L. N. and M. Williams

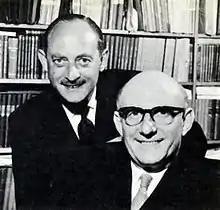
Leon Norman Williams (left) and Maurice Williams (right)

L.N. and M. Williams were a philatelic writing partnership made up of brothers Leon Norman Williams (known as Norman Williams) (25 March 1914 – 9 April 1999) and Maurice Williams (1905–1976).